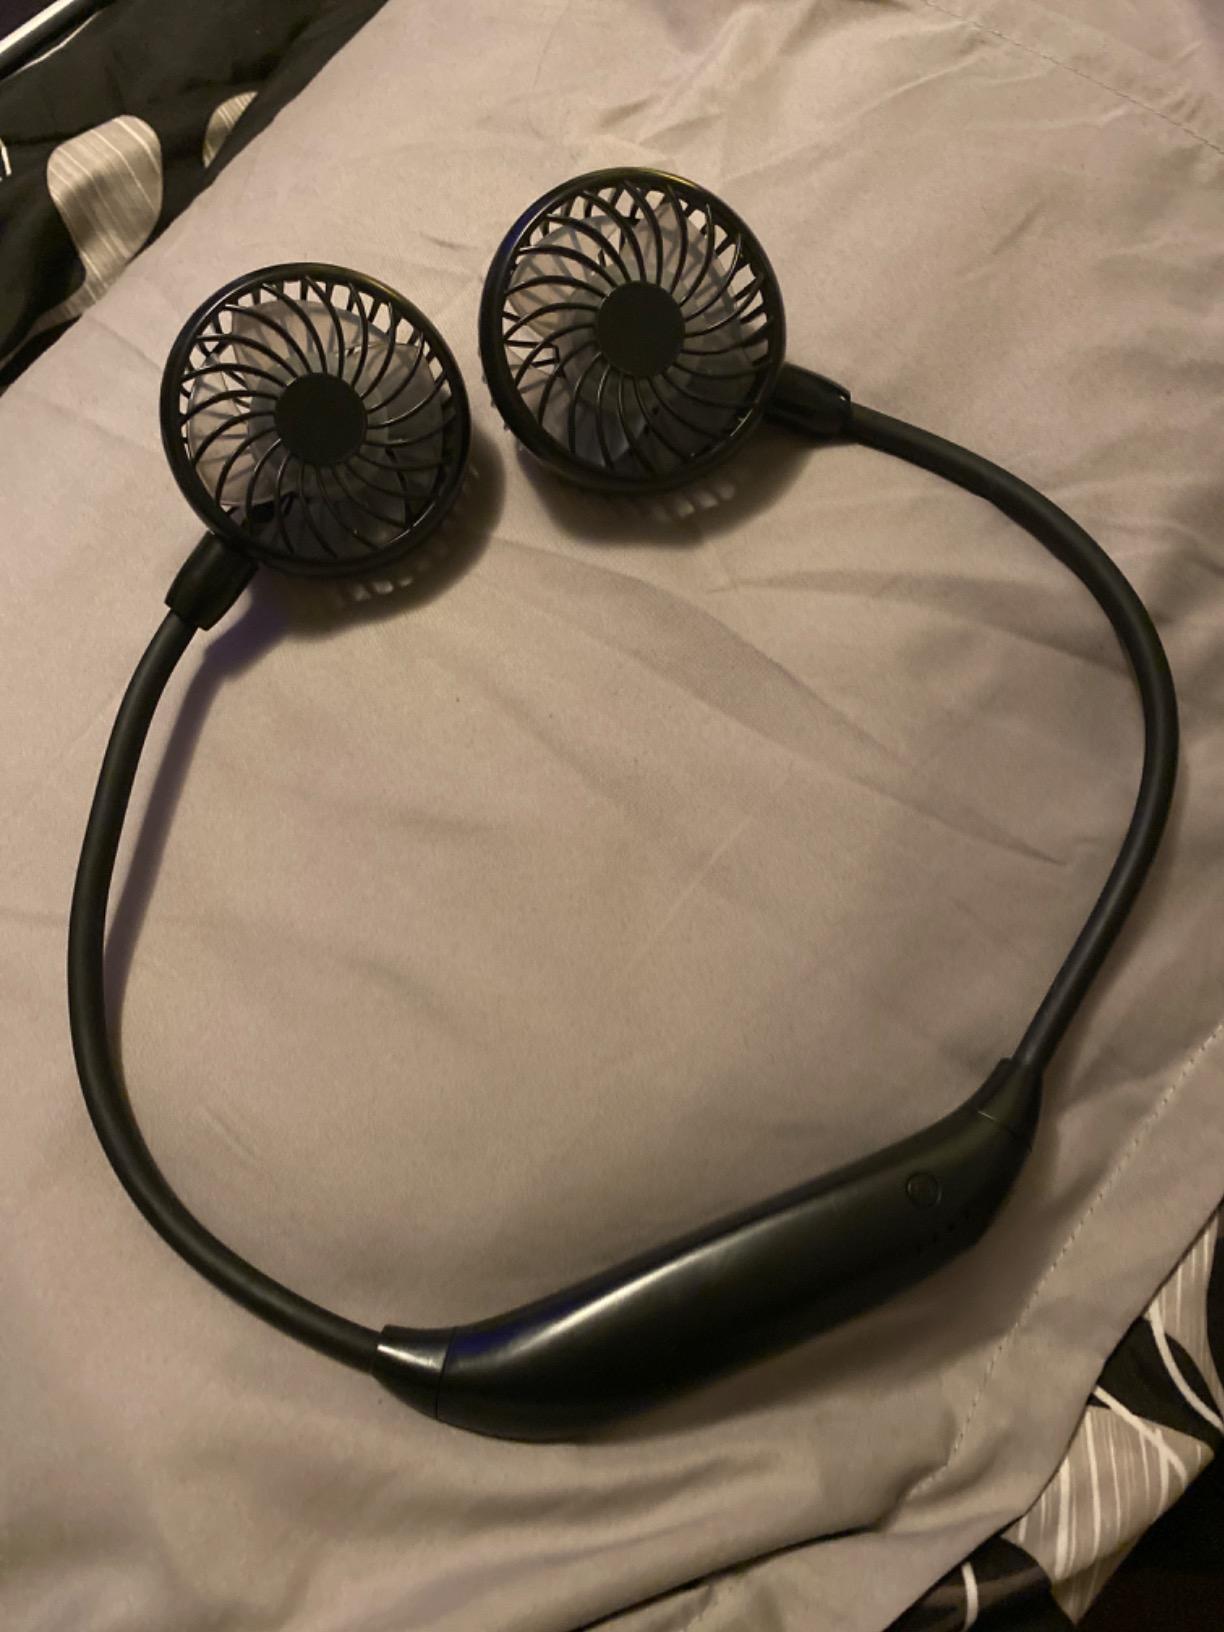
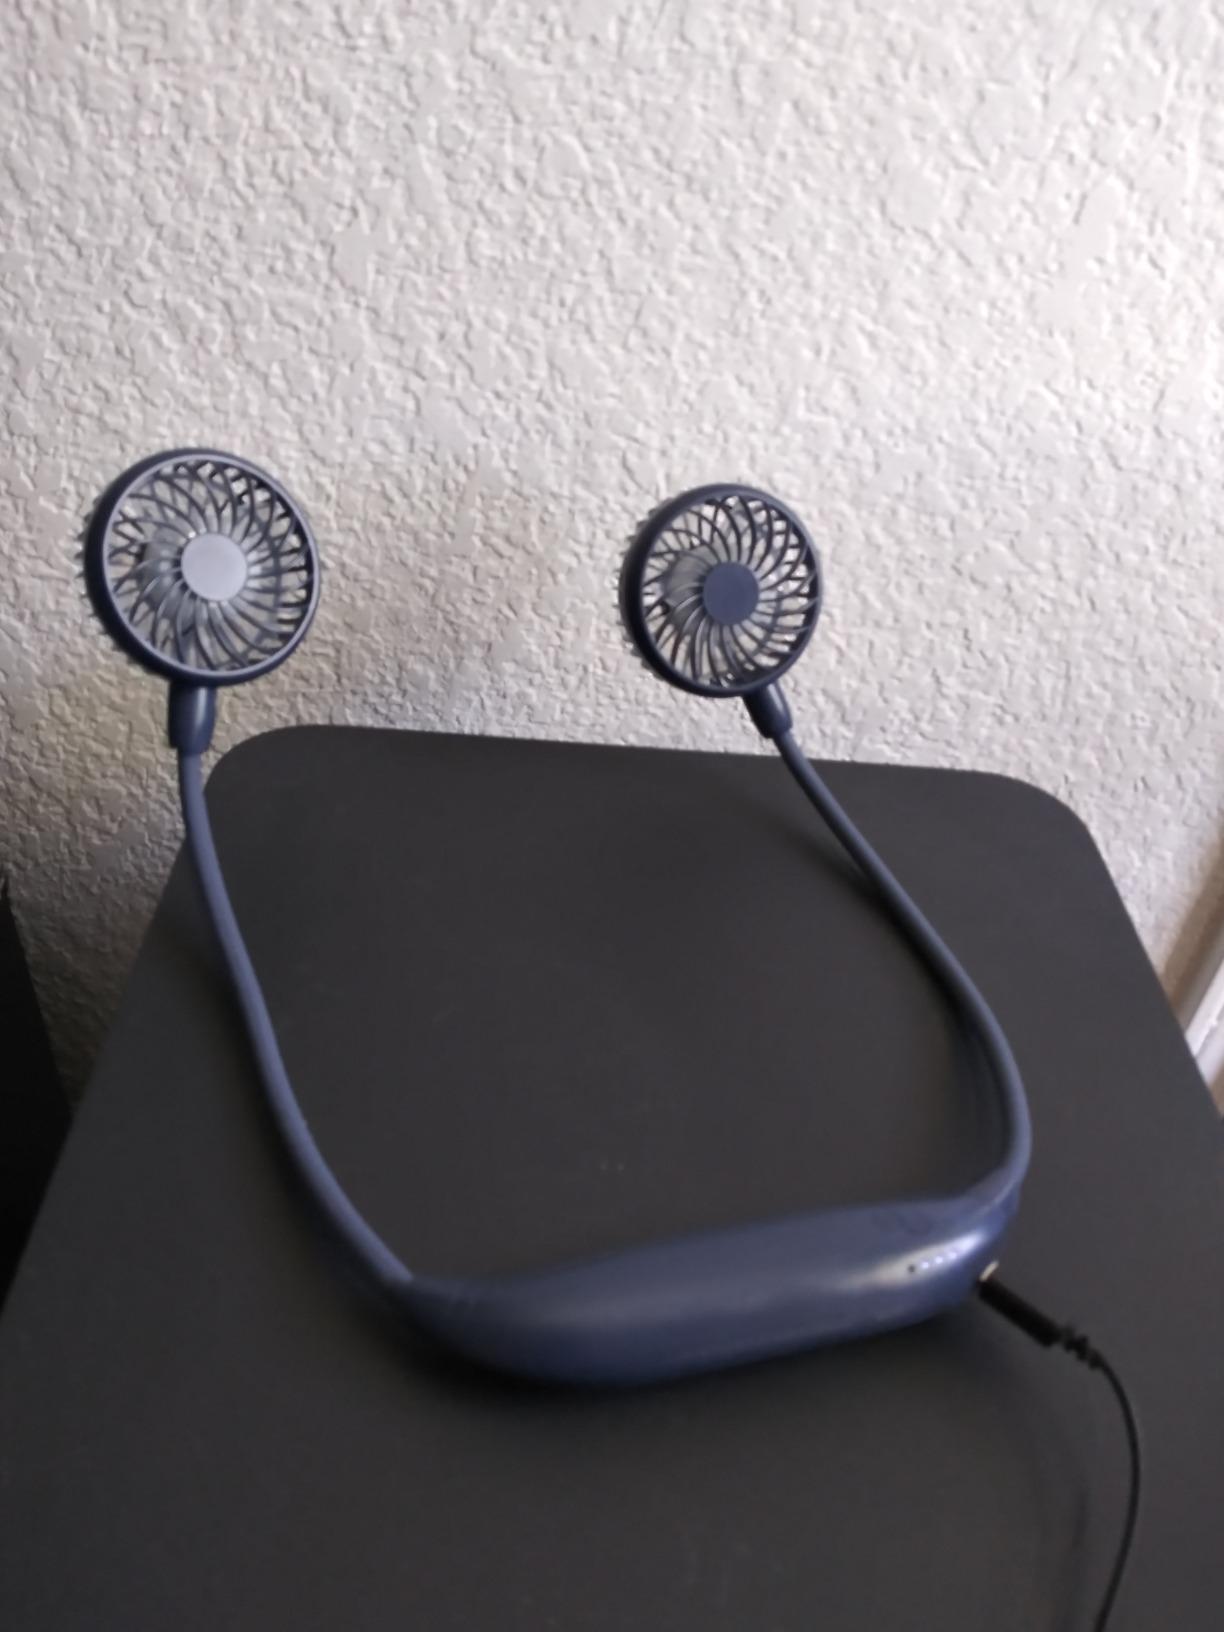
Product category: fan
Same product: no